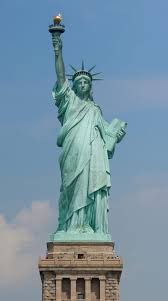
Landmark: Statue of Liberty